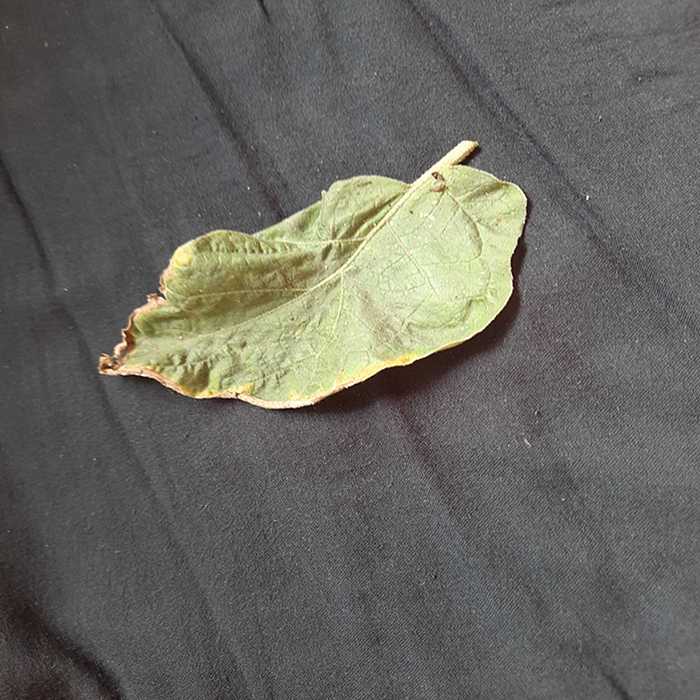
Plant: Eggplant
Label: Eggplant begomovirus